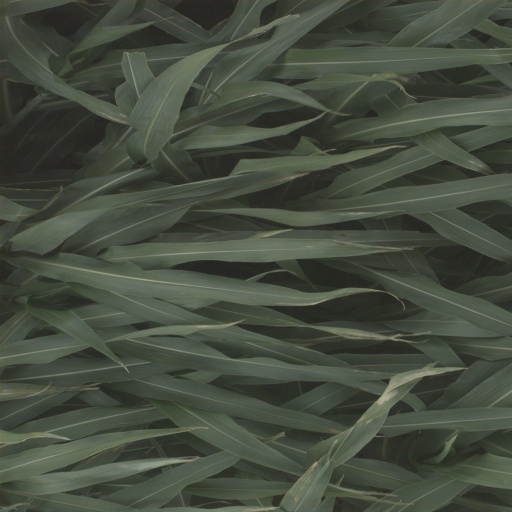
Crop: sorghum